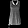
Label: T - shirt / top